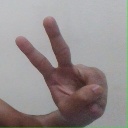
अक्षर: ऐ